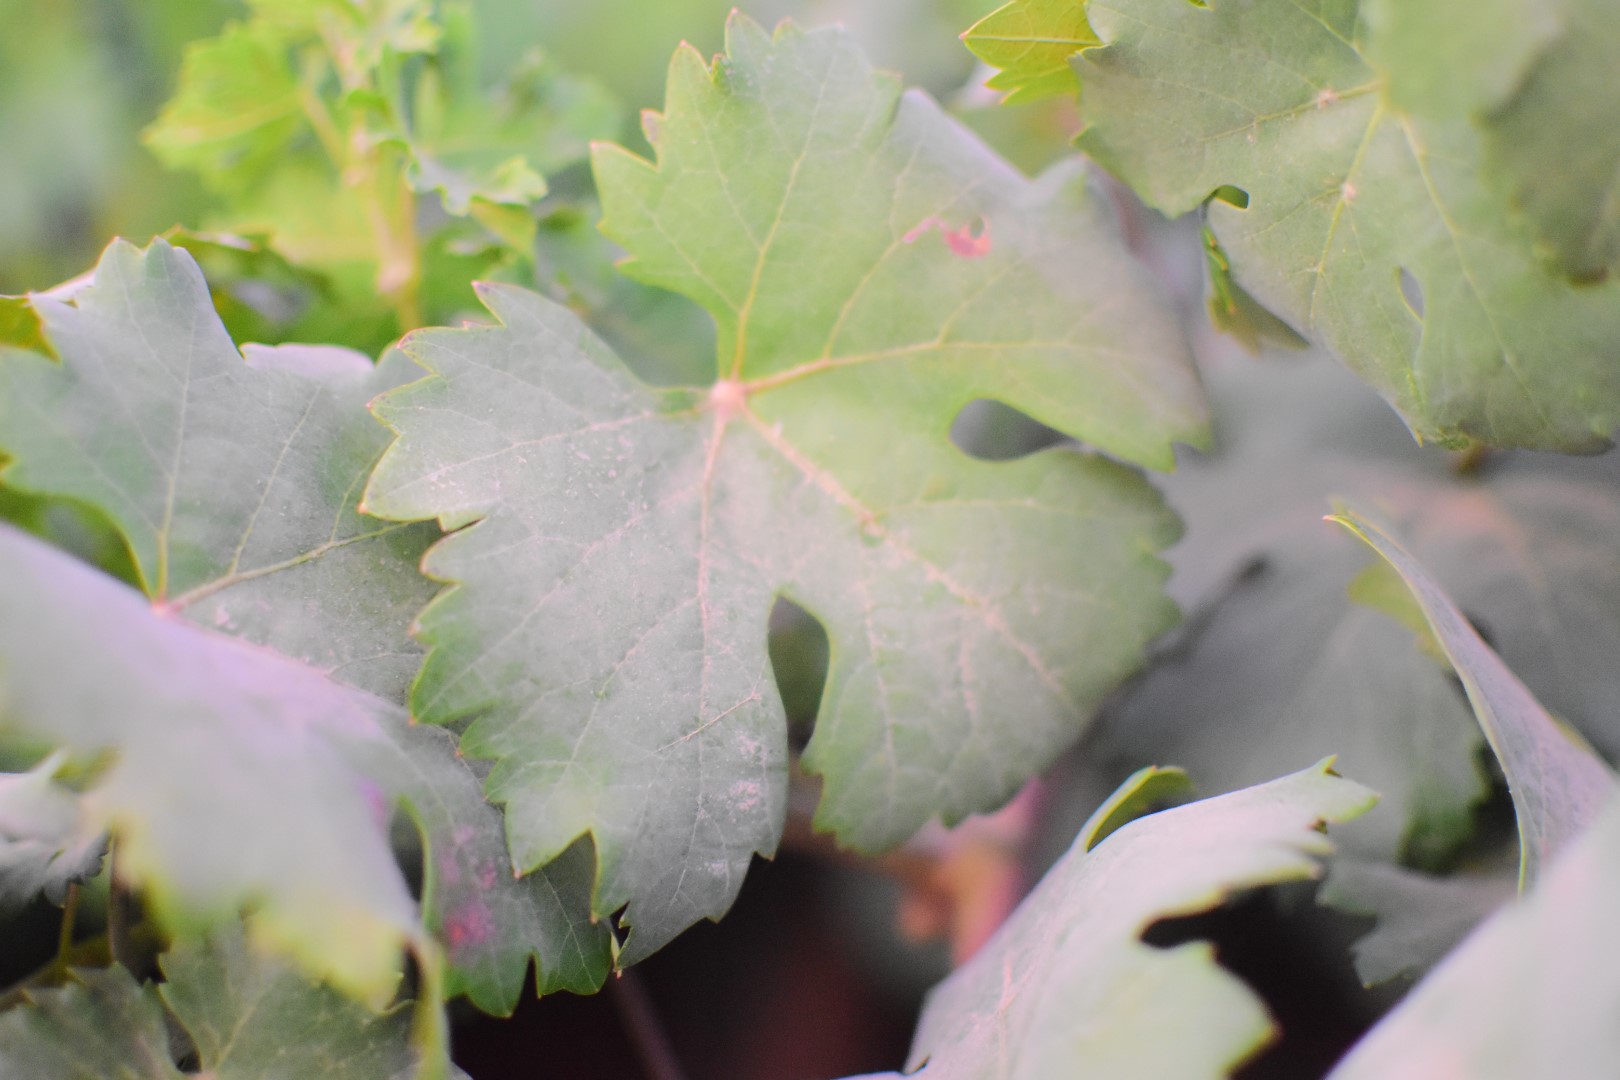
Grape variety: Aswud Balad